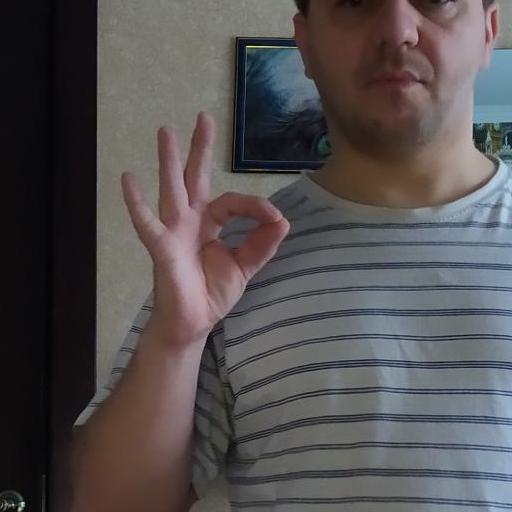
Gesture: ok